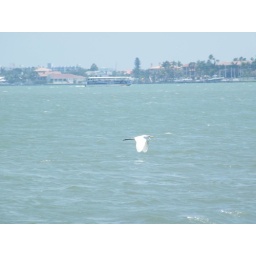
great egret flying just above the water